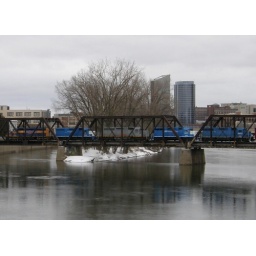
I wonder how often a 5 locomotive train has gone over this old Pere Marquette bridge.